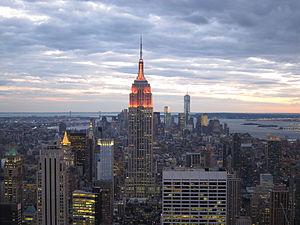
L’Empire State Building est un gratte-ciel de style Art déco situé dans l'arrondissement de Manhattan, à New York. Il est situé dans le quartier de Midtown au 350 de la 5ᵉ Avenue, entre les 33ᵉ et 34ᵉ rues. Inauguré le 1ᵉʳ mai 1931, il mesure 381 mètres et compte 102 étages.